Land Master

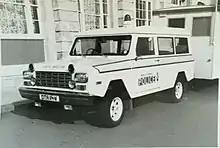
The Land Master, registration OTA114W, operated by Devon & Cornwall Police, registered in April 1981.

It was tested by the British Army, including in forward control form, and one was used by the Devon and Cornwall Constabulary. The Devon and Cornwall Constabulary vehicle bore the registration OTA114W, and is pictured here. This is the registration displayed on the Land Master survivor image to the right. Money was promised by the Ministry of Defence but the deal fell through. Eventually, the rights to the Land Master were sold to a company called C.K. Farnworth of Crumlin, Caerphilly, Wales. The company had industrial premises and several vehicles were produced in Oakdale in South Wales.